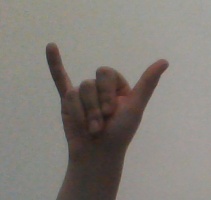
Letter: ya